Sisowath Sirik Matak

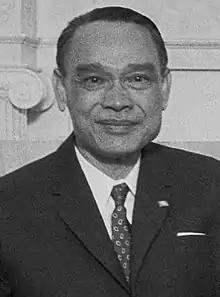
Sirik Matak in 1971

Sisowath Sirik Matak (22 January 191421 April 1975) was a Cambodian politician and member of the Cambodian royal family, under the House of Sisowath.